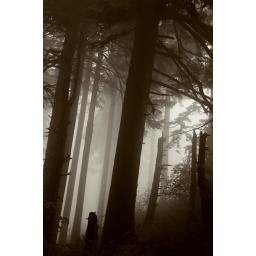
top of dog mountain - that day was very cloudy and summit was drowning in mistexplore #491 - jun 2, 2008